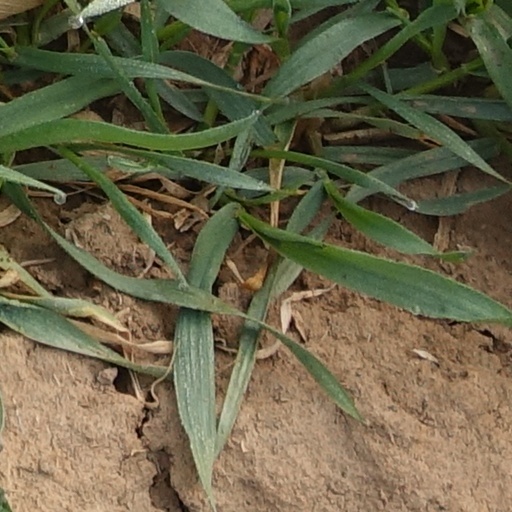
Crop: wheat